No Longer Human (Ito manga)

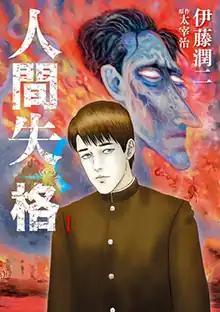
First "tankōbon" volume cover

is a Japanese manga series written and illustrated by Junji Ito; it is an adaptation of the novel of the same name by Osamu Dazai. It was serialized in "Big Comic Original" from May 2017 to April 2018 and published in three volumes.